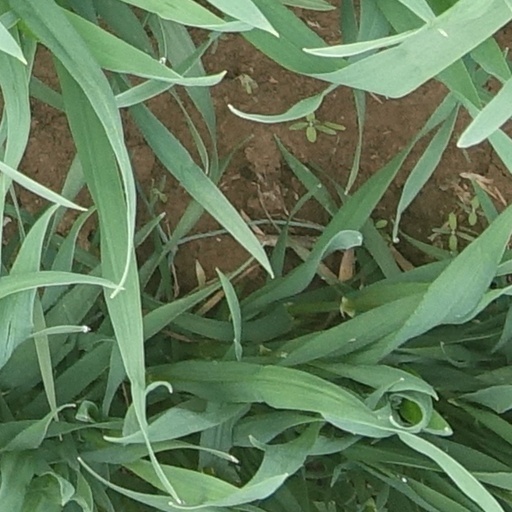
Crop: wheat